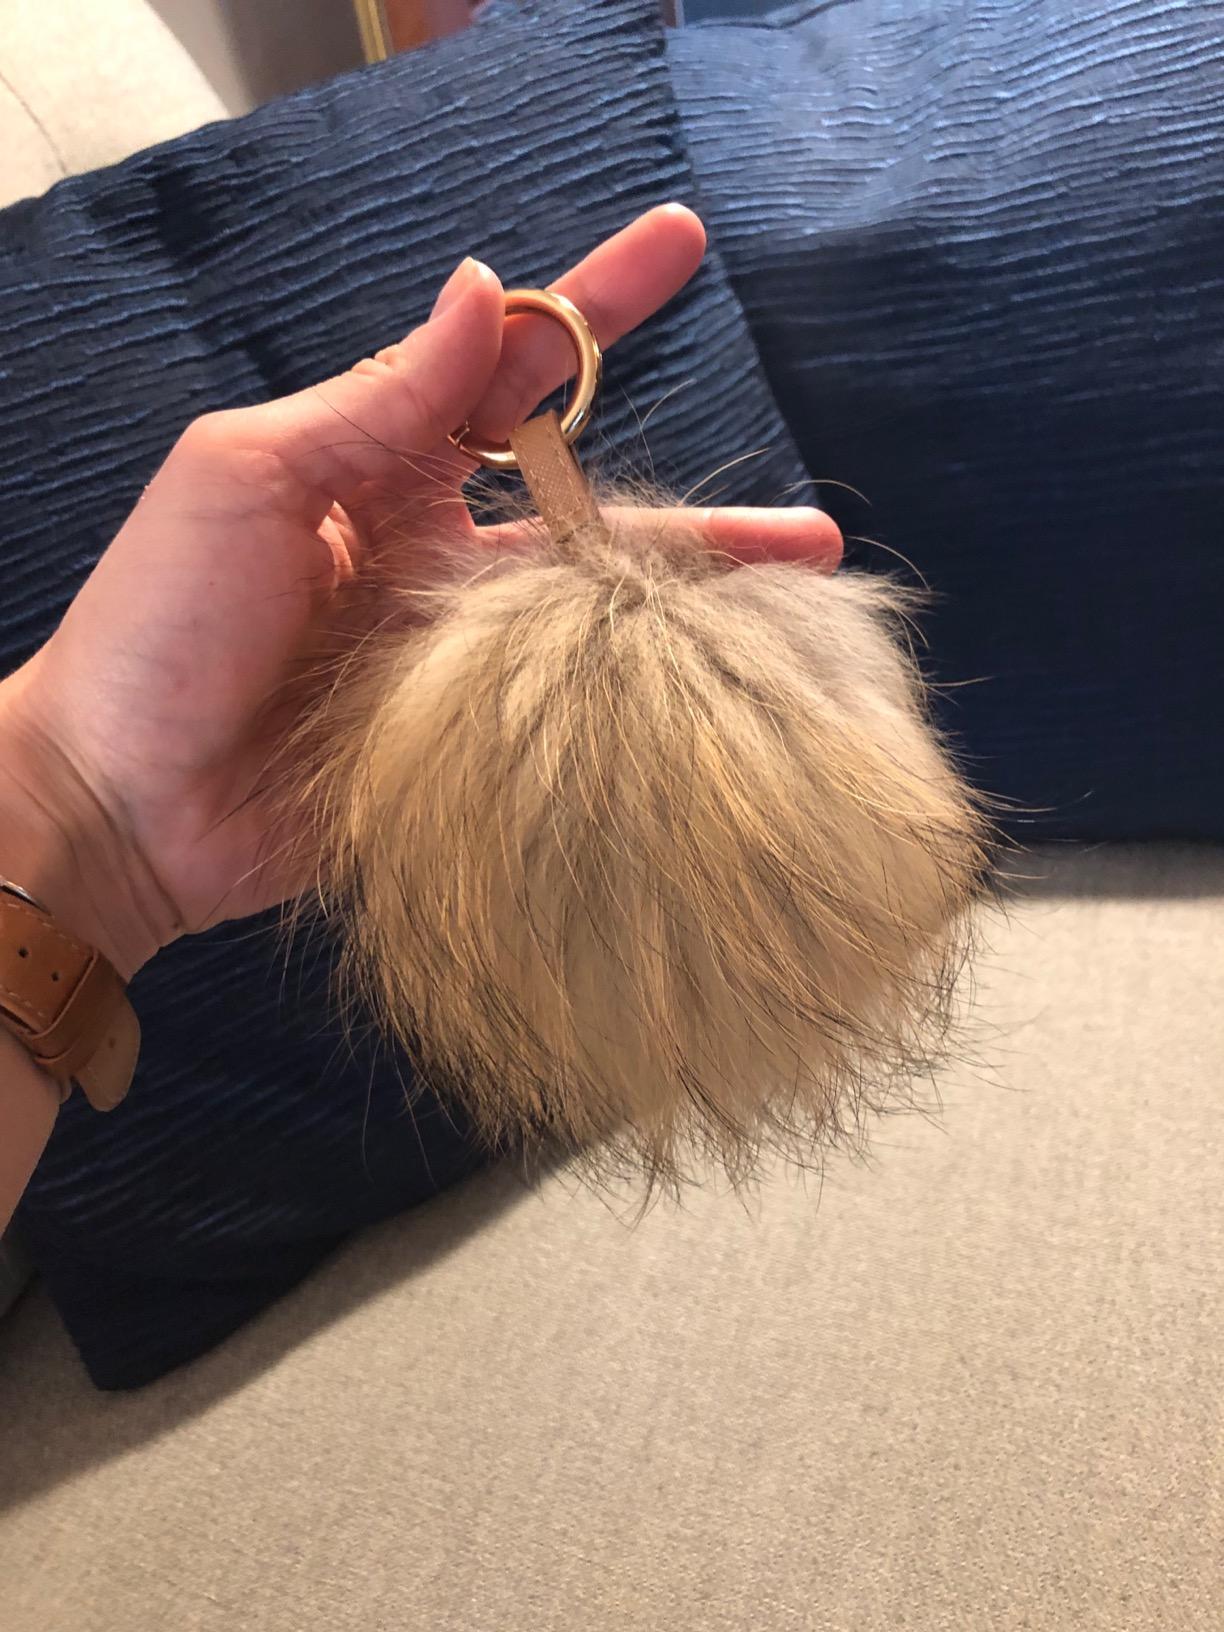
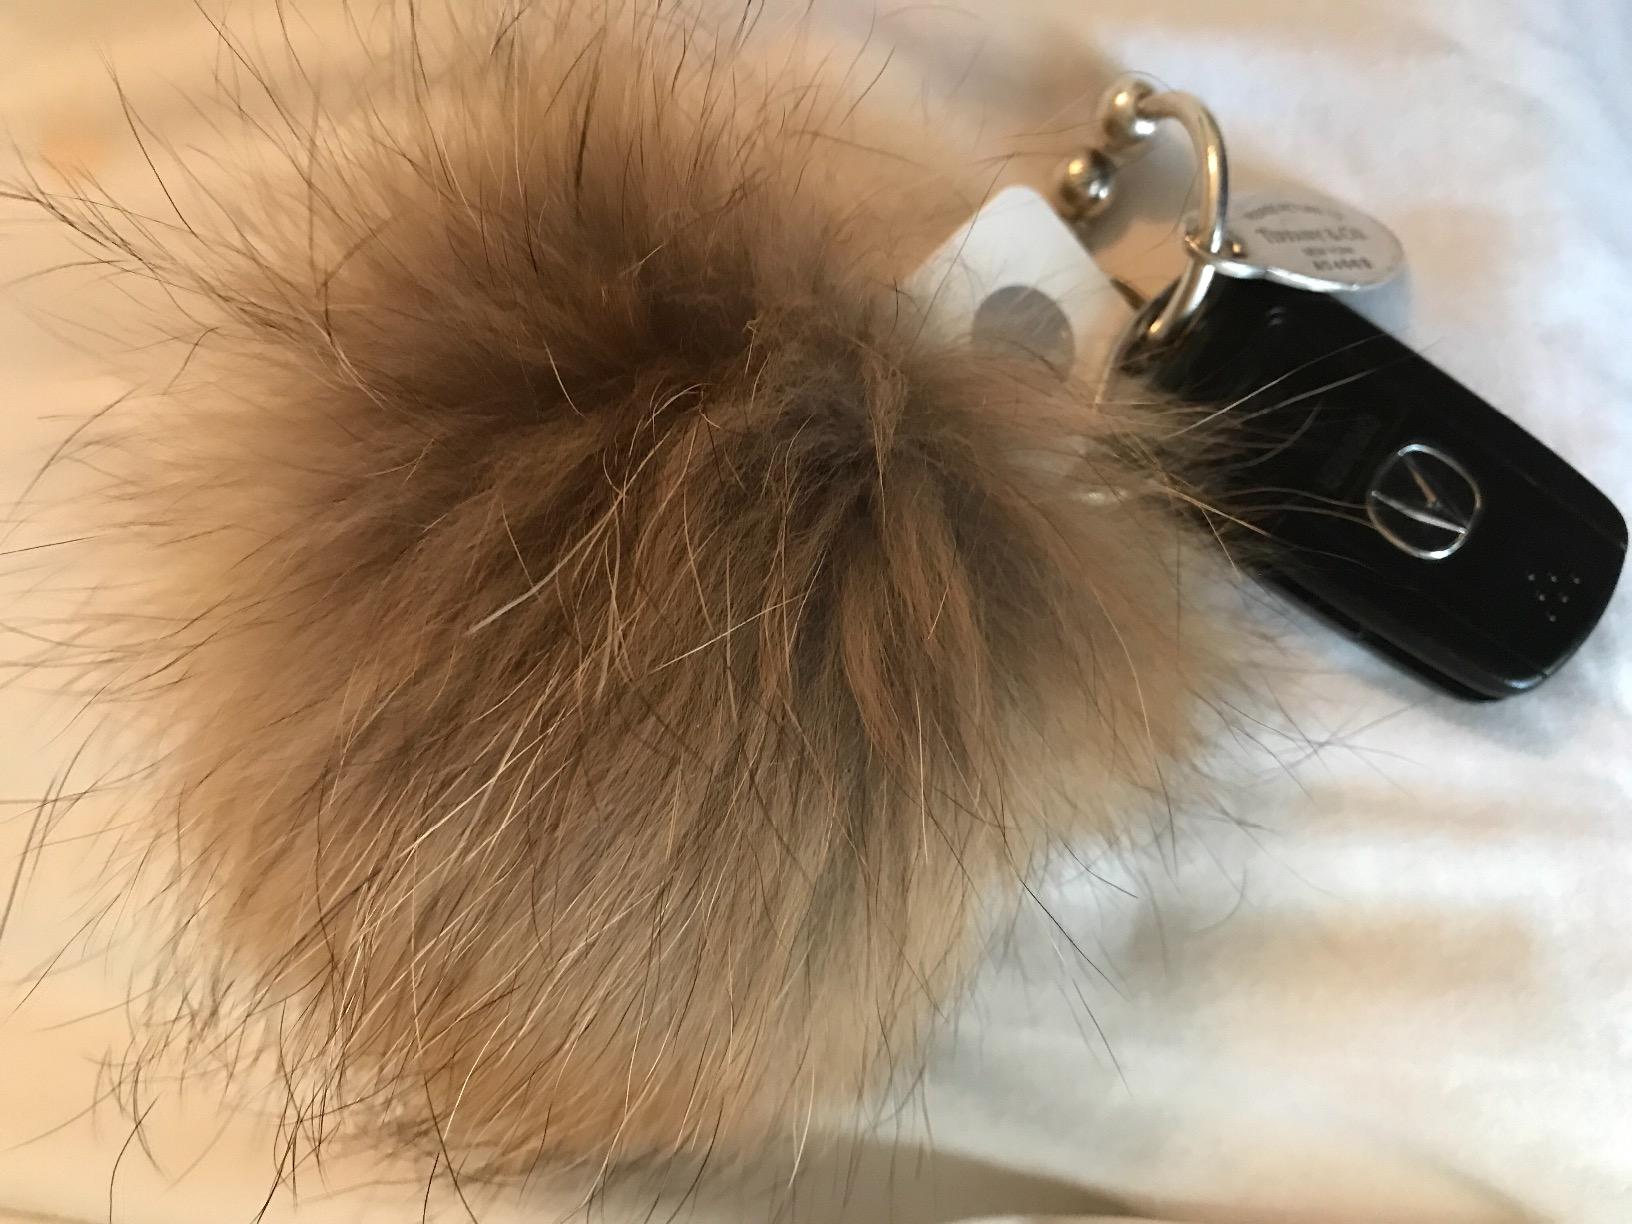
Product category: accessories_keychain
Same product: yes